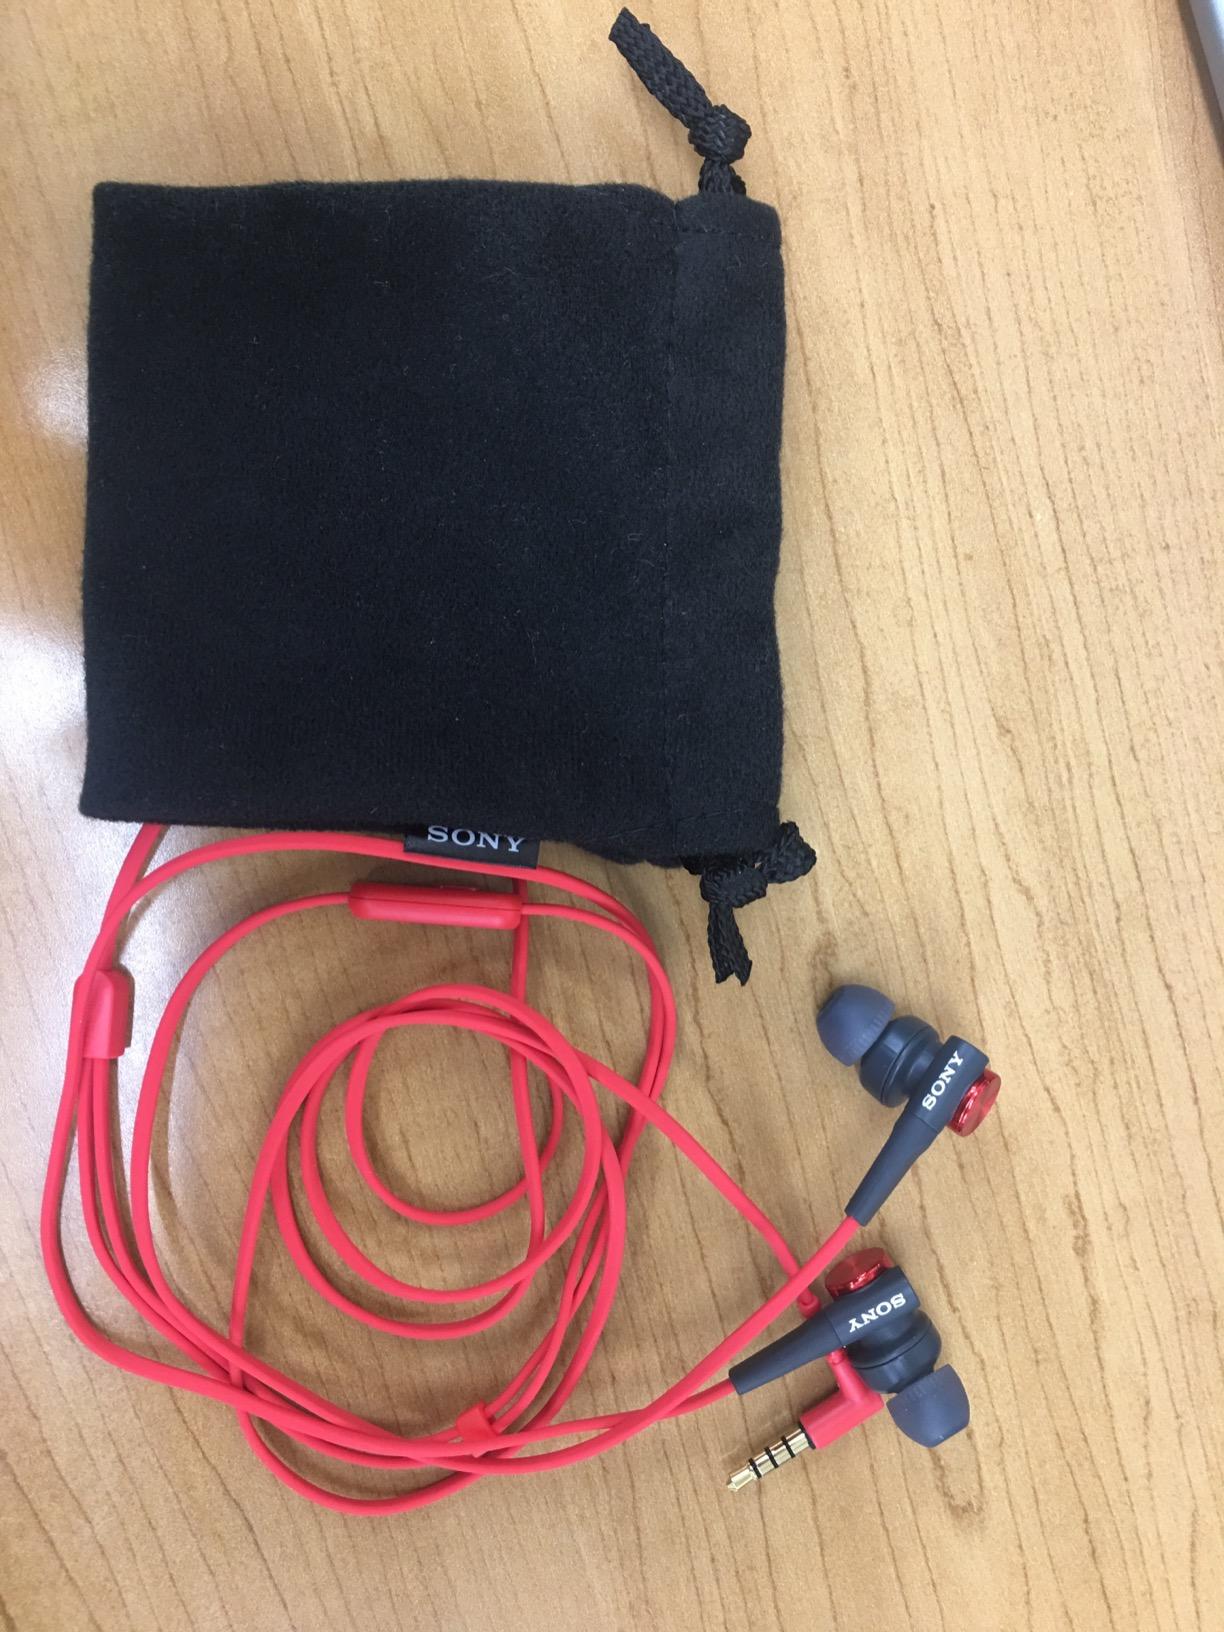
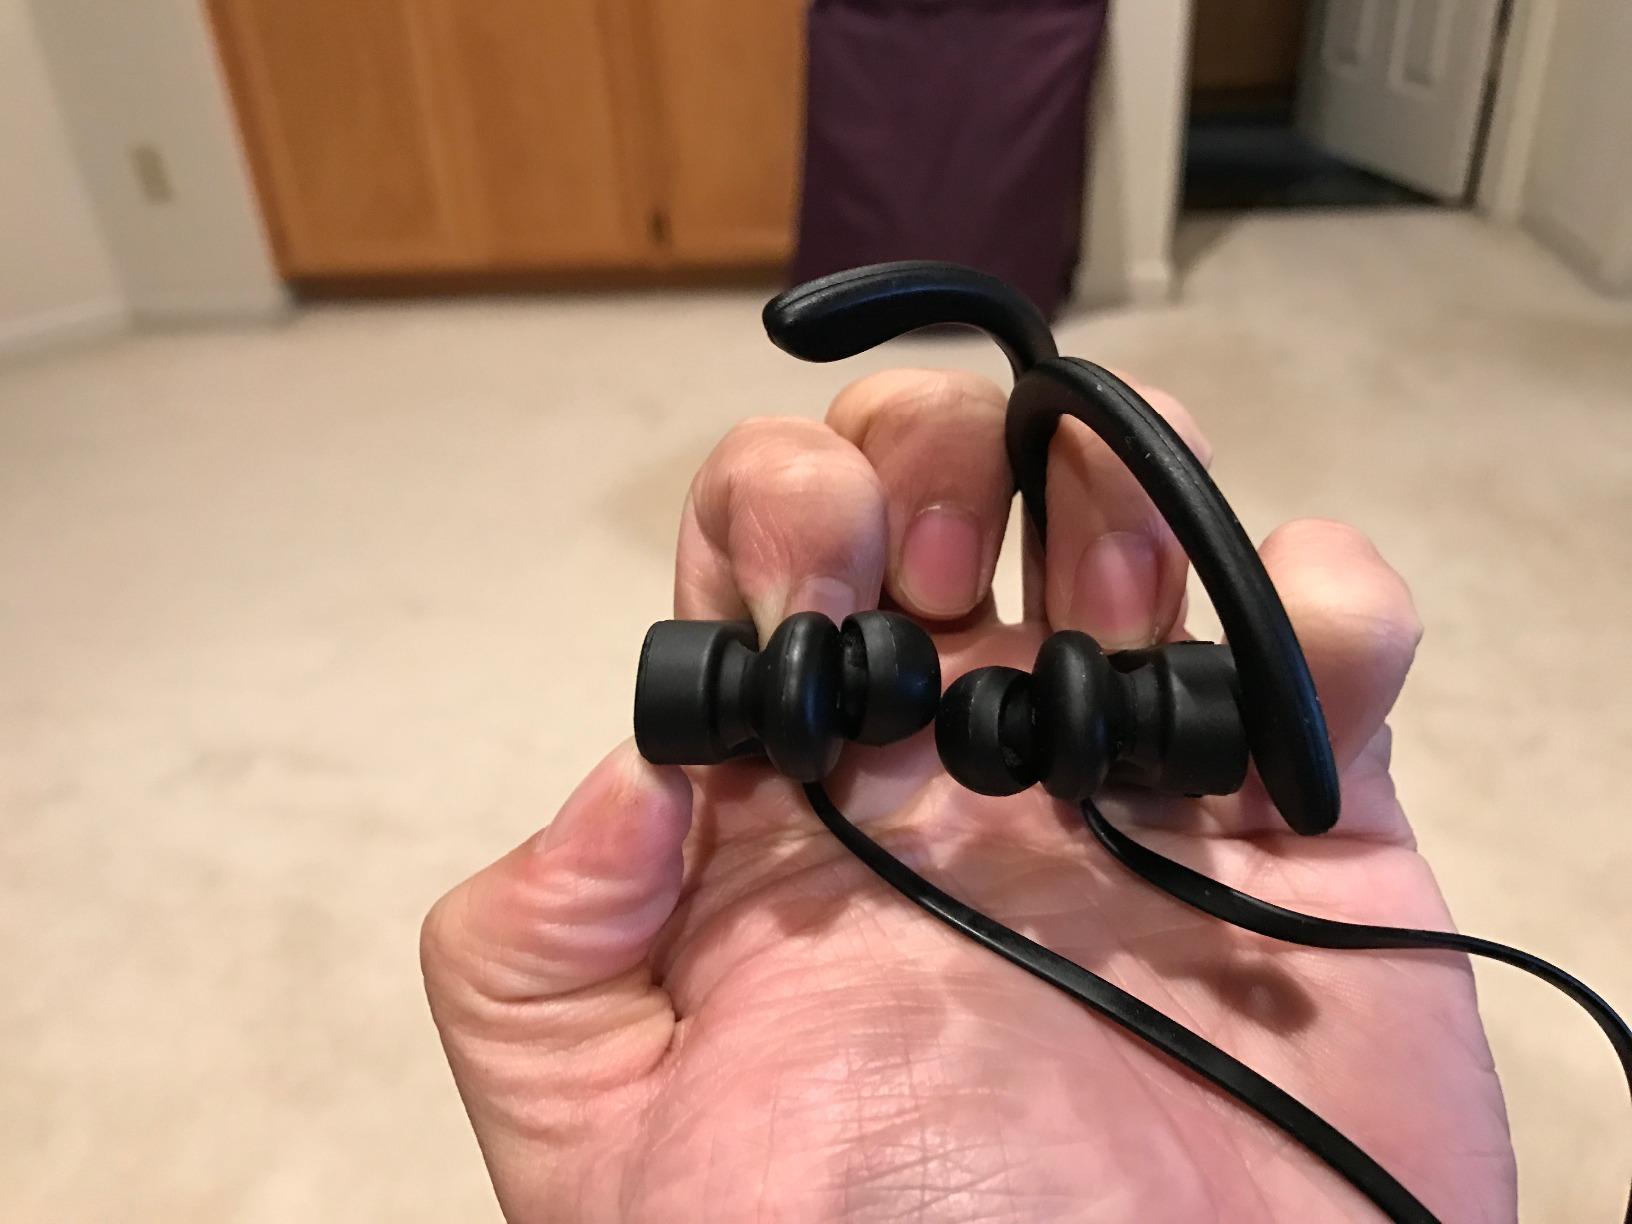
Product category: headphones
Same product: no